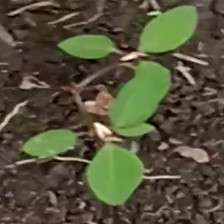
Weed species: Moti_dudhi(Euphorbia_geneculata_L)